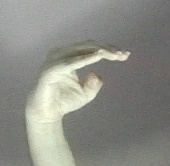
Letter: jeem